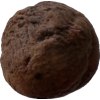
Label: peach